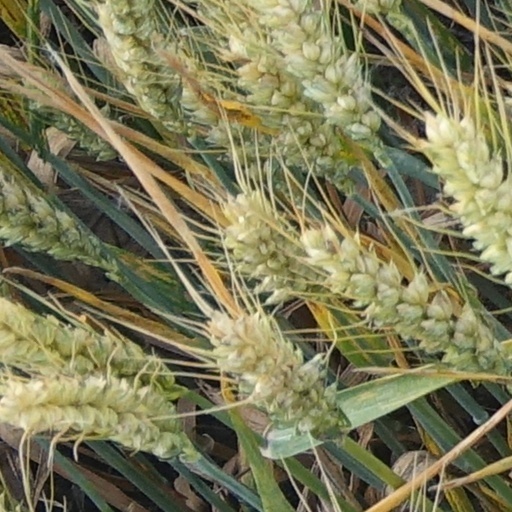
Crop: wheat